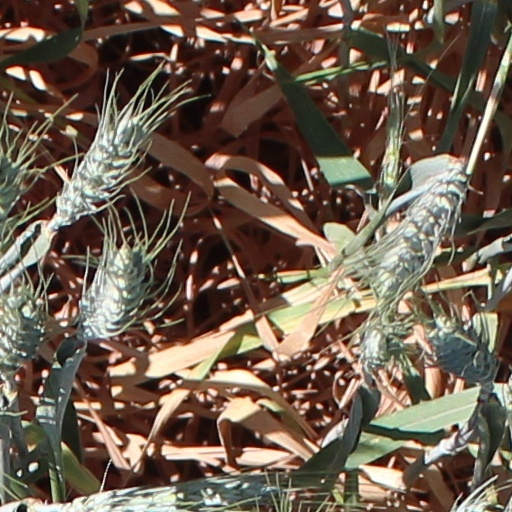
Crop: wheat